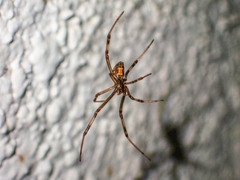
Species: Lactrodectus_hesperus